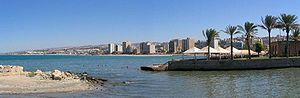
Sidon ou Saïda en arabe est une ville du Liban. Elle fut dans l'Antiquité la capitale incontestée de la Phénicie. La ville était construite sur un promontoire s'avançant dans la mer. Ce fut le plus grand port de la Phénicie sous son roi Zimrida, au XIVᵉ siècle av. J.-C. Elle est aussi appelée Sagette ou Sayette durant les Croisades et Sidon dans la Bible. Son nom signifie « pêcherie ».